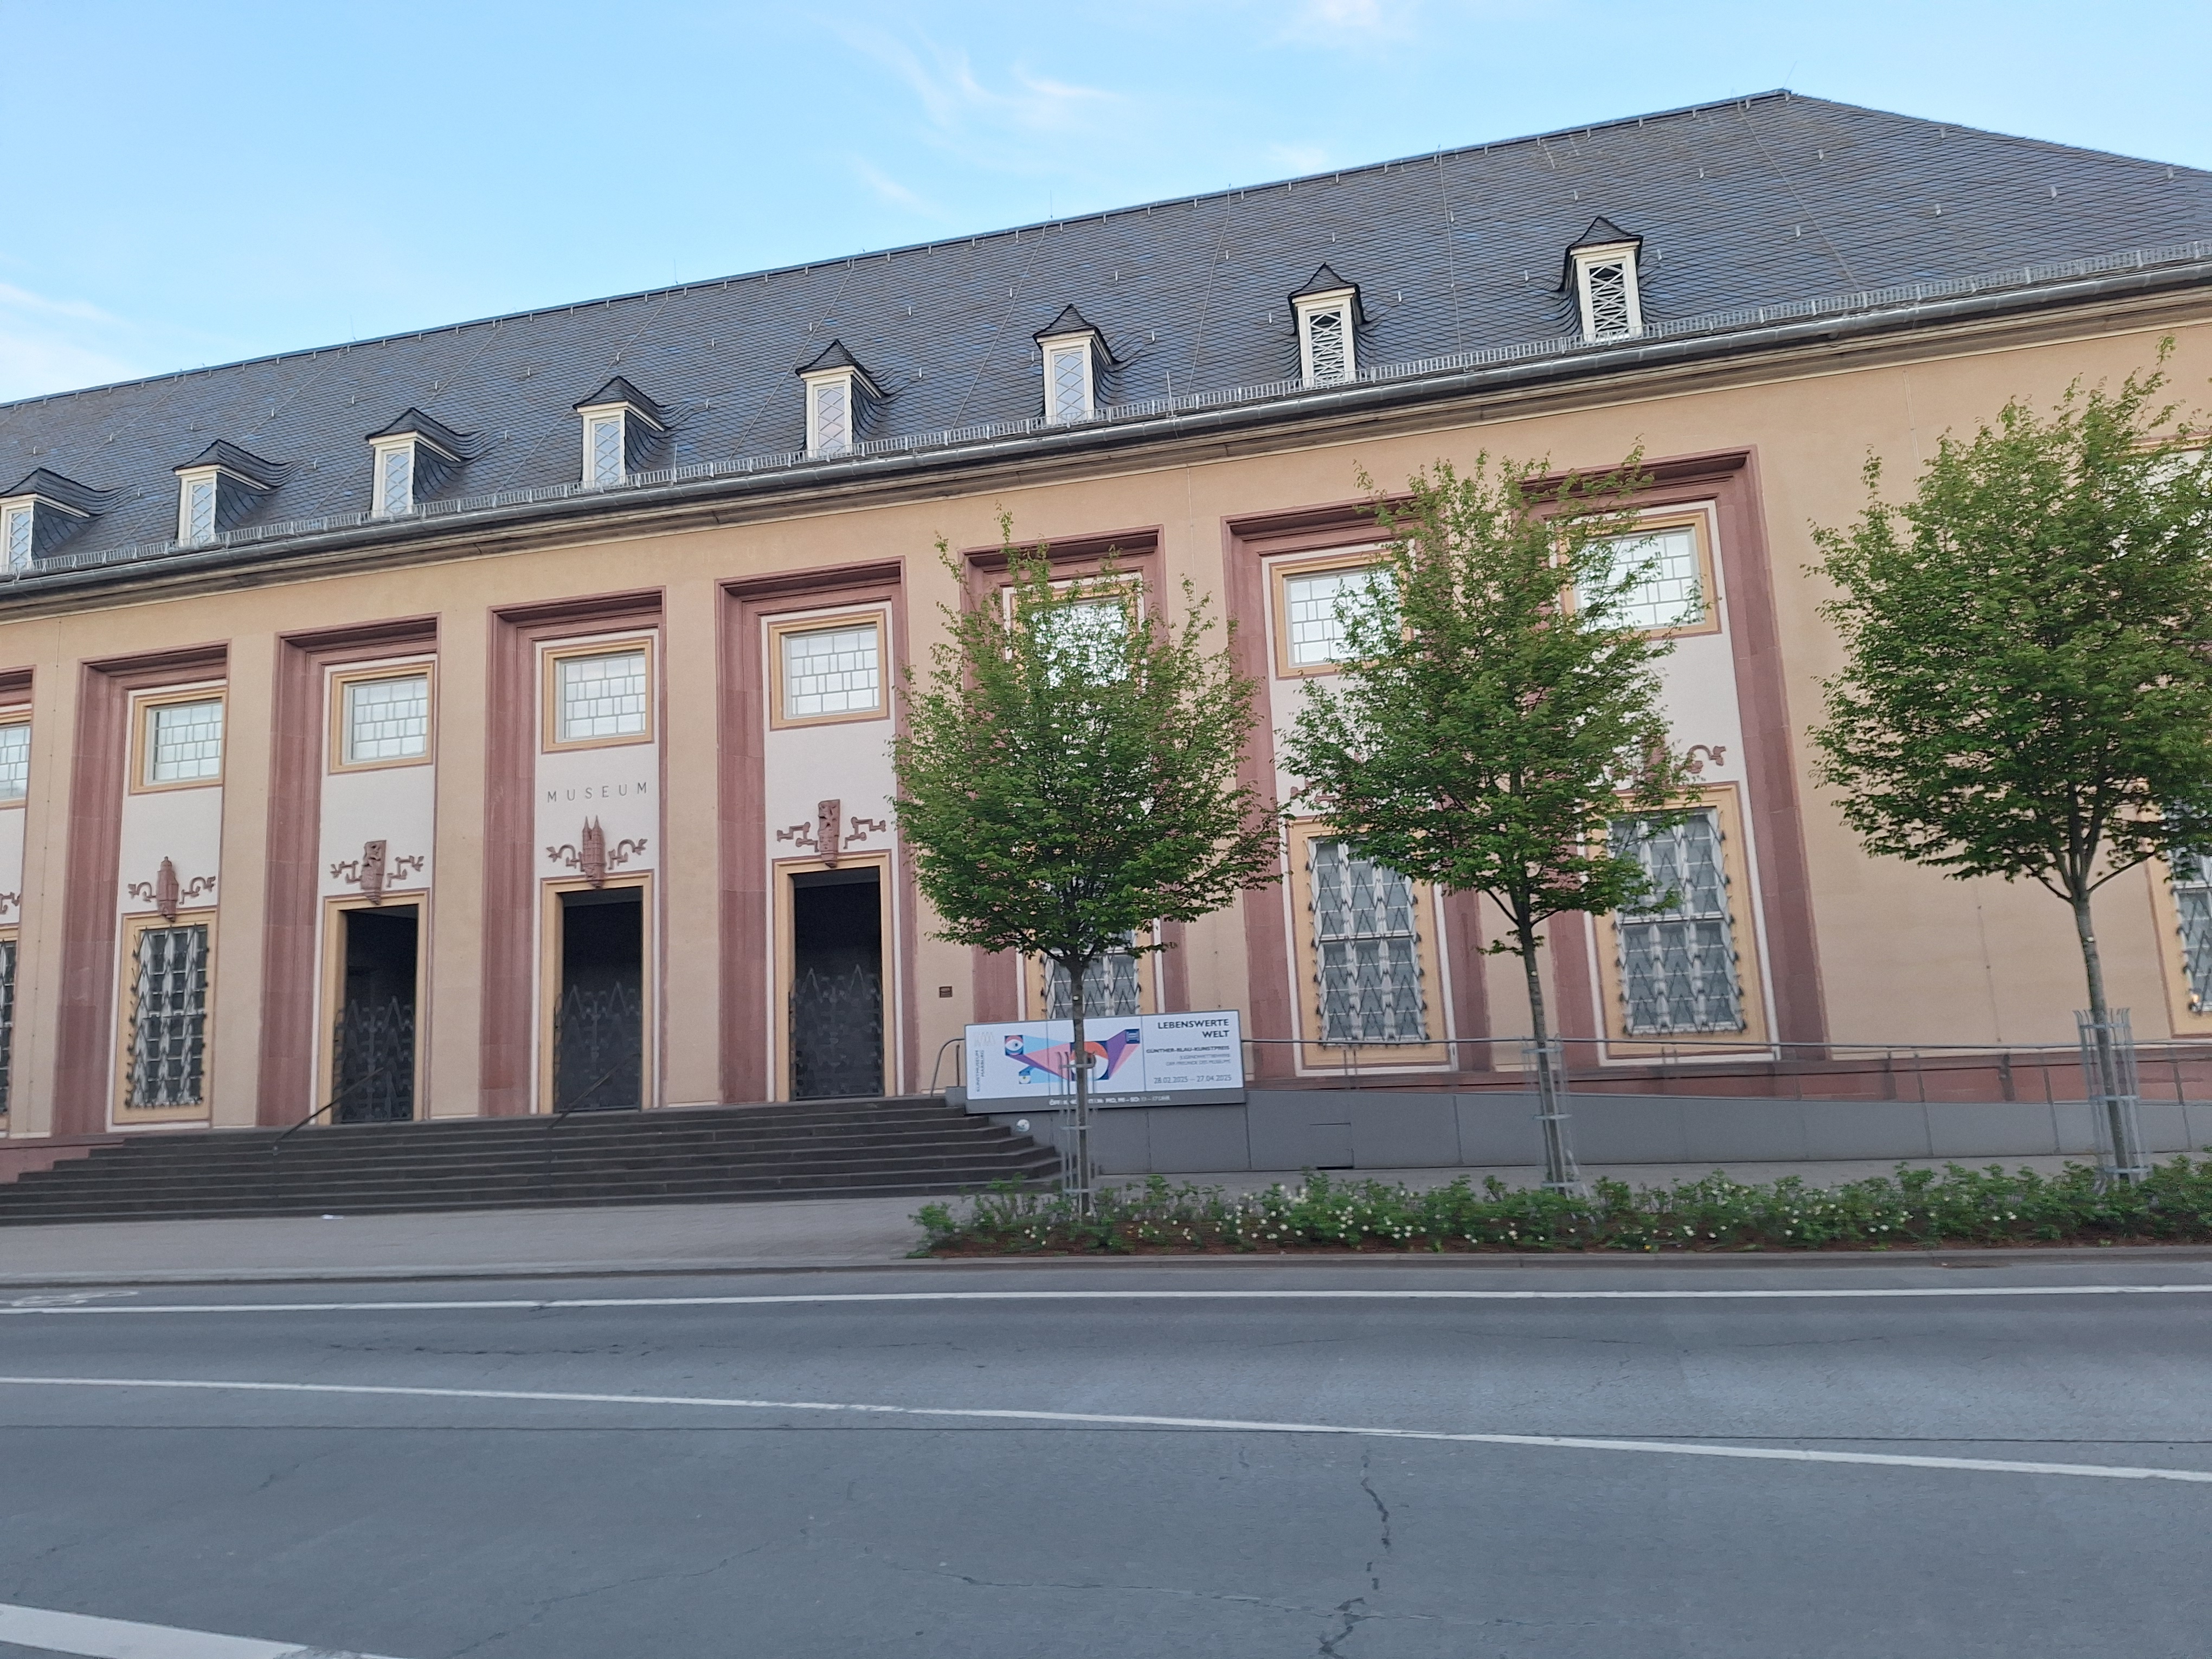
Building: Biegenstraße 11